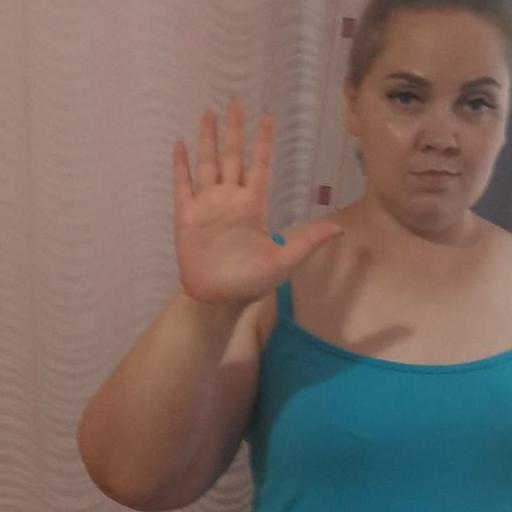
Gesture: palm